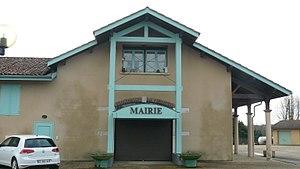
Façade de la mairie de La Tranclière.
La Tranclière est une commune française du département de l'Ain, en région Auvergne-Rhône-Alpes.